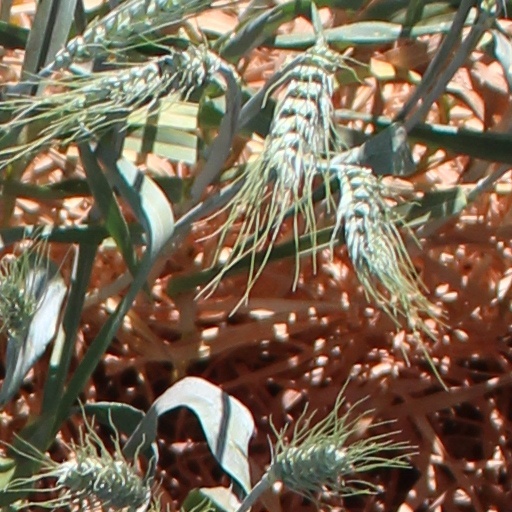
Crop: wheat